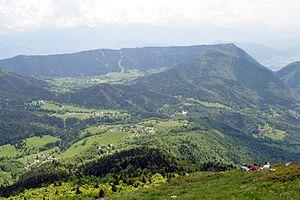
Le massif de la Chartreuse est un massif montagneux des Préalpes, à la limite des départements français de l'Isère et dans une moindre mesure de la Savoie. Il culmine à 2 082 mètres d'altitude à Chamechaude. Il est constitué essentiellement de calcaires disposés en successions d'anticlinaux et de synclinaux formant de longues lignes de crêtes orientées du nord au sud. Les dépressions, au fond desquelles coulent le Guiers et ses affluents, sont séparées par des cols. Le massif, soumis à un climat océanique montagnard, connaît des précipitations relativement importantes mais l'eau est absente de la surface ; elle s'écoule rapidement dans les réseaux karstiques creusés dans le calcaire.
Sarcenas est une commune française située dans le département de l'Isère, en région Auvergne-Rhône-Alpes.